Juan Diego

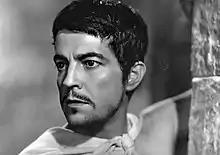
Ramon Novarro portraying Juan Diego in "The Saint Who Forged a Country" (1942)

As not infrequently happens, the process for Diego's canonization was subject to delays and obstacles. In this case, certain interventions were initiated through unorthodox routes in early 1998 by a small group of ecclesiastics in Mexico (then or formerly attached to the Basilica of Guadalupe) pressing for a review of the sufficiency of the historical investigation. This review, which not infrequently occurs in cases of equipollent beatifications, was entrusted by the Congregation for the Causes of Saints (acting in concert with the Archdiocese of Mexico) to a special Historical Commission headed by the Mexican ecclesiastical historians Fidel González, Eduardo Chávez Sánchez, and José Guerrero.